Thuravoor, Angamaly

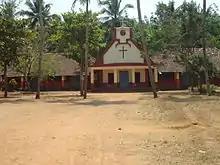
St.Mary's School

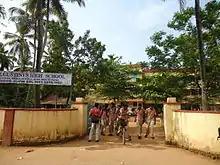
St.Augustine School

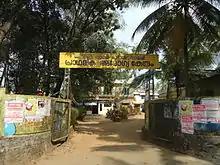
Panchayath Office

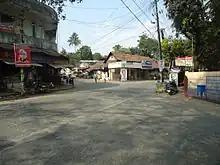

Thuravoor is a Gram Panchayat in Aluva Taluk of Ernakulam District in the South Indian state of Kerala. Thuravoor Grama Panchayath is nearly 5 km from Angamaly Town. The Panchayat covers 12.13 km in area. The borders of this panchayat are Mookkannoor and Manjapra Panchayat in the north, Manjapra, Malayattoor-Neeleeswaram Panchayat in the East. Kalady panchayat and Angamaly Municipality in the south, and Karukutty and Mookkannoor Panchayat on the west.